Jackson Mendy

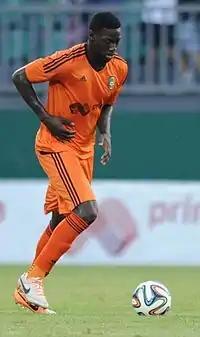
Mendy playing for Litex Lovech in 2014

Jackson Mendy (born 25 May 1987) is a professional footballer who plays as a defender. Born in France, he played for the Senegal national team internationally.